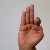
The image shows a hand gesture representing the letter 'F' in Indian Sign Language.